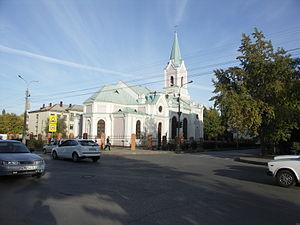
L’église Saint-Nicolas est une église catholique de la ville de Volgograd, appartenant au diocèse Saint-Clément de Saratov, confié actuellement à Mᵍʳ Clemens Pickel.